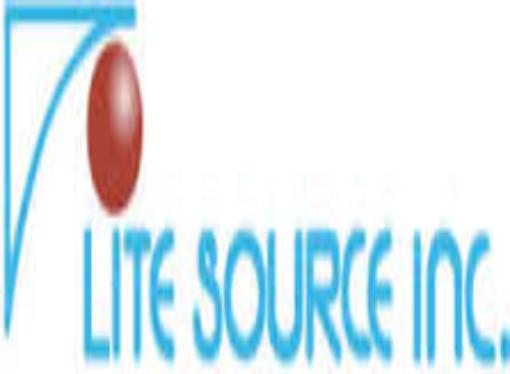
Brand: lite source
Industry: Necessities